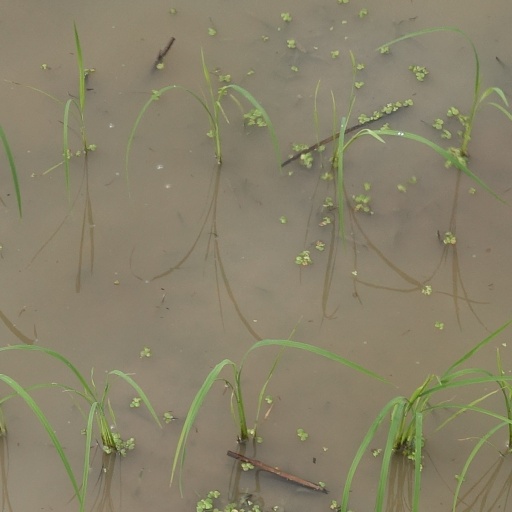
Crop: rice